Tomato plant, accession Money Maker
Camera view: tilt-top (135 deg); turntable rotation: 240 degrees
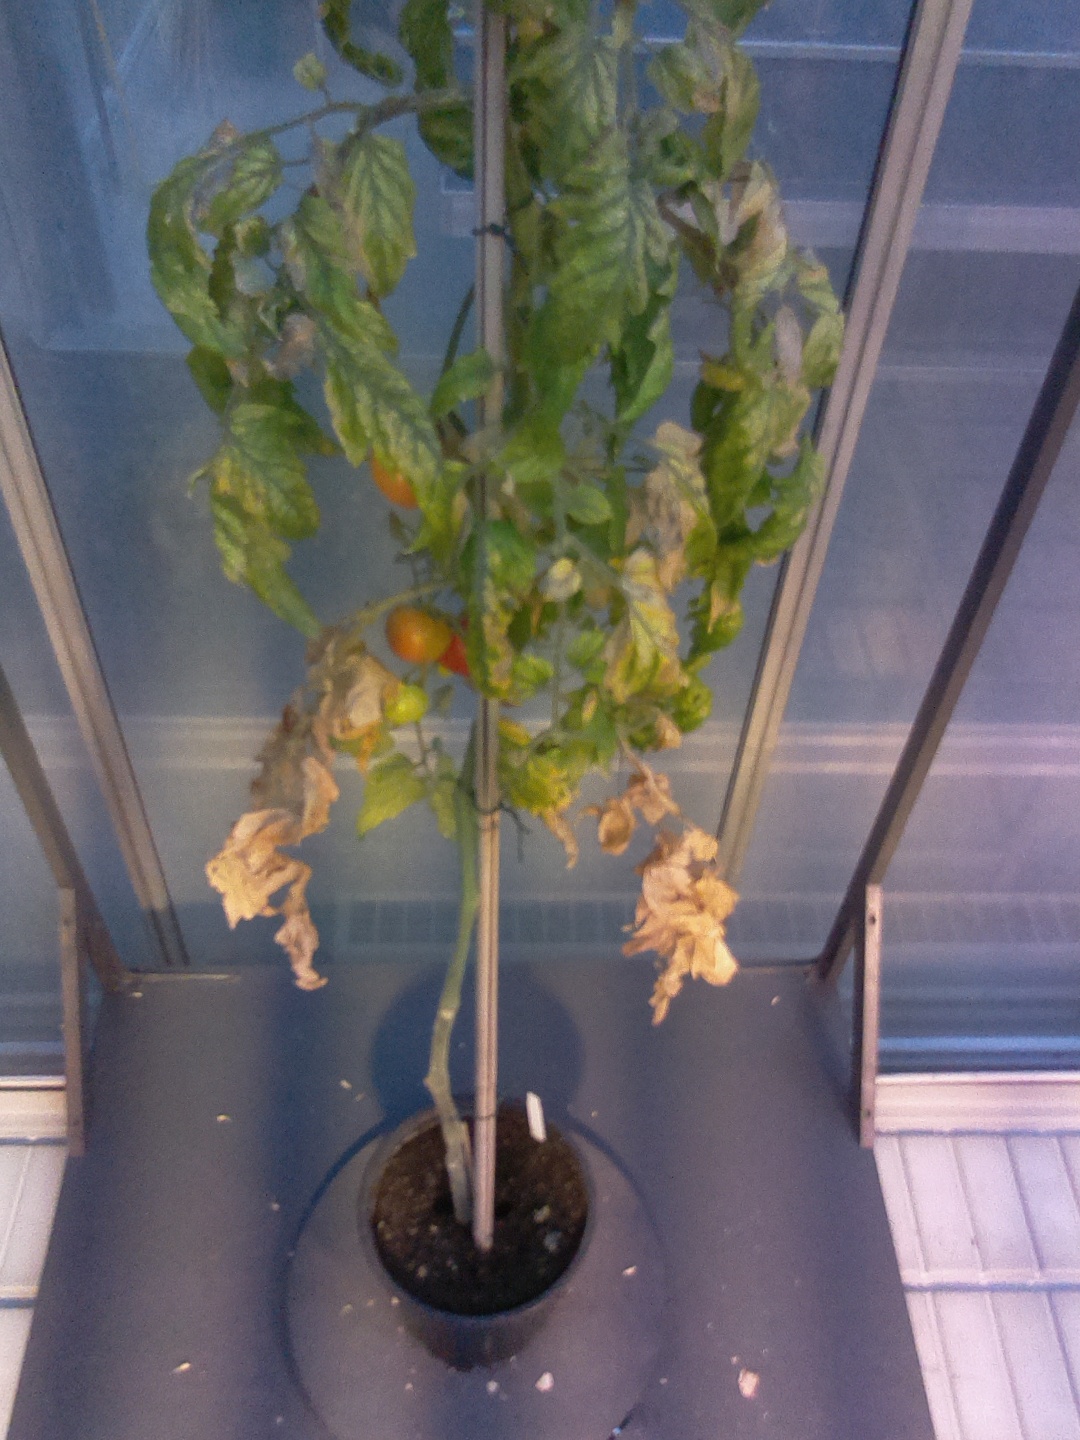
BBCH growth stage 84: 40%-50% of fruits show typical fully ripe color